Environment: real
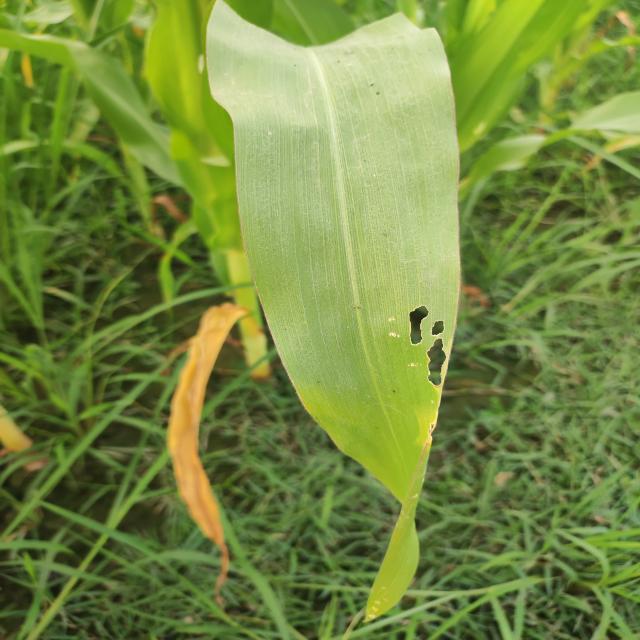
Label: fall_armyworm